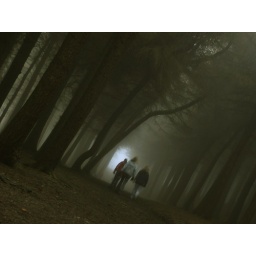
Another shot of the forest of Bowland, down a corridor of trees hiding in the thick fog